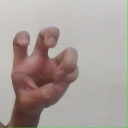
अक्षर: छ